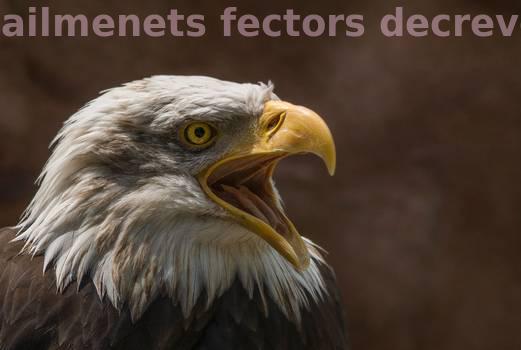
Label: Watermark